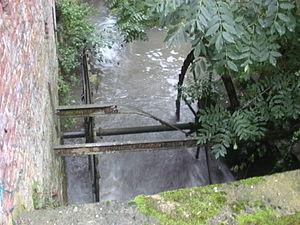
Aaigem est une section de la commune belge d'Erpe-Mere située en Région flamande dans la province de Flandre-Orientale et le Denderstreek, sur le Molenbeek-Ter Erpenbeek.
Le Molenbeek-Ter Erpenbeek appelé localement Molenbeek est un ruisseau de 25 km de long, situé dans le Denderstreek, en Belgique. C'est un affluent de la Dendre. Le Molenbeek prend sa source à Godveerdegem et se jette dans la Dendre à Hofstade.